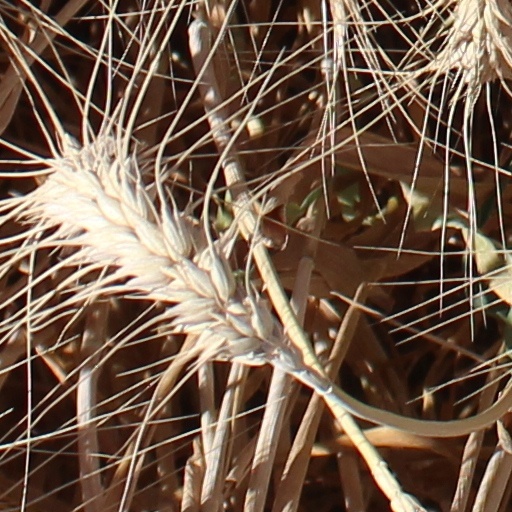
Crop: wheat